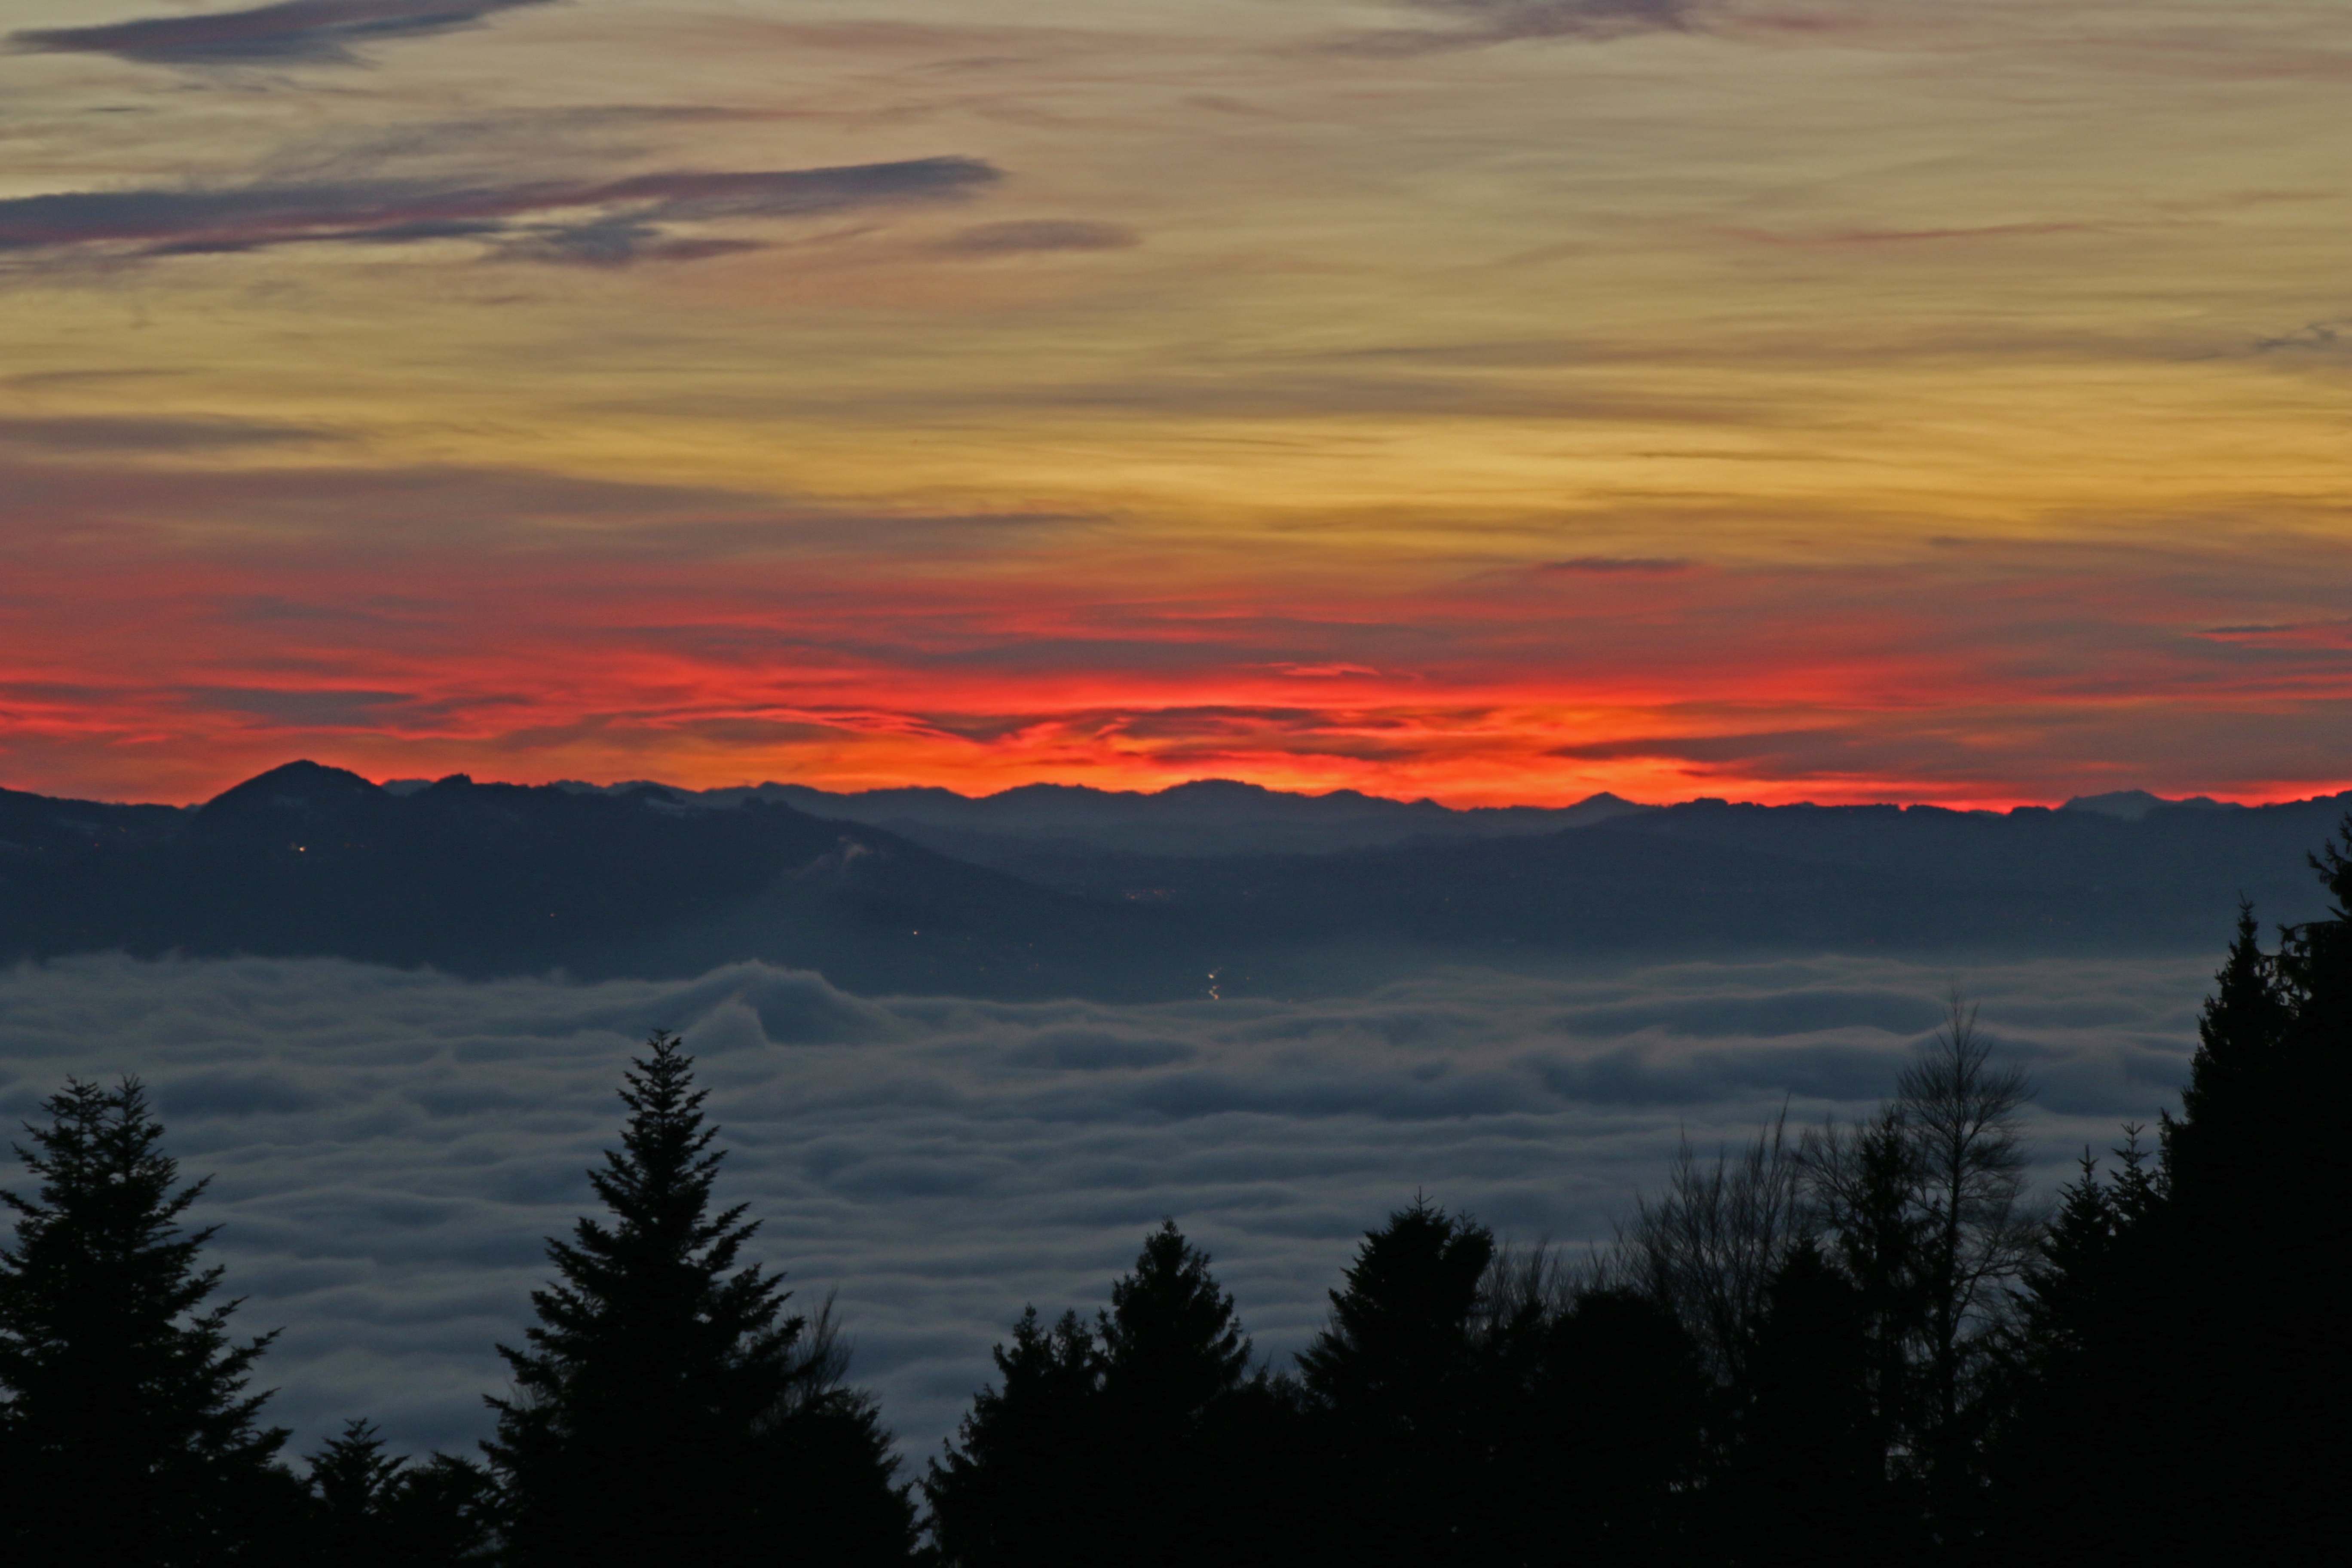
landscape, nature, forest, horizon, mountain, snow, winter, light, cloud, sky, sunrise, sunset, morning, hill, dawn, atmosphere, mountain range, dusk, evening, holiday, romance, romantic, alpine, rest, lighting, alp, austria, clouds, relaxation, mountains, switzerland, beautiful, quiet, mood, alm, abendstimmung, afterglow, setting sun, orange sky, atmospheric phenomenon, mountainous landforms, red sky at morning